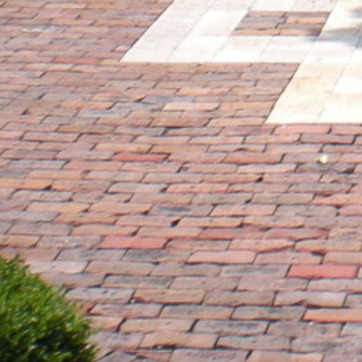
Material: brick